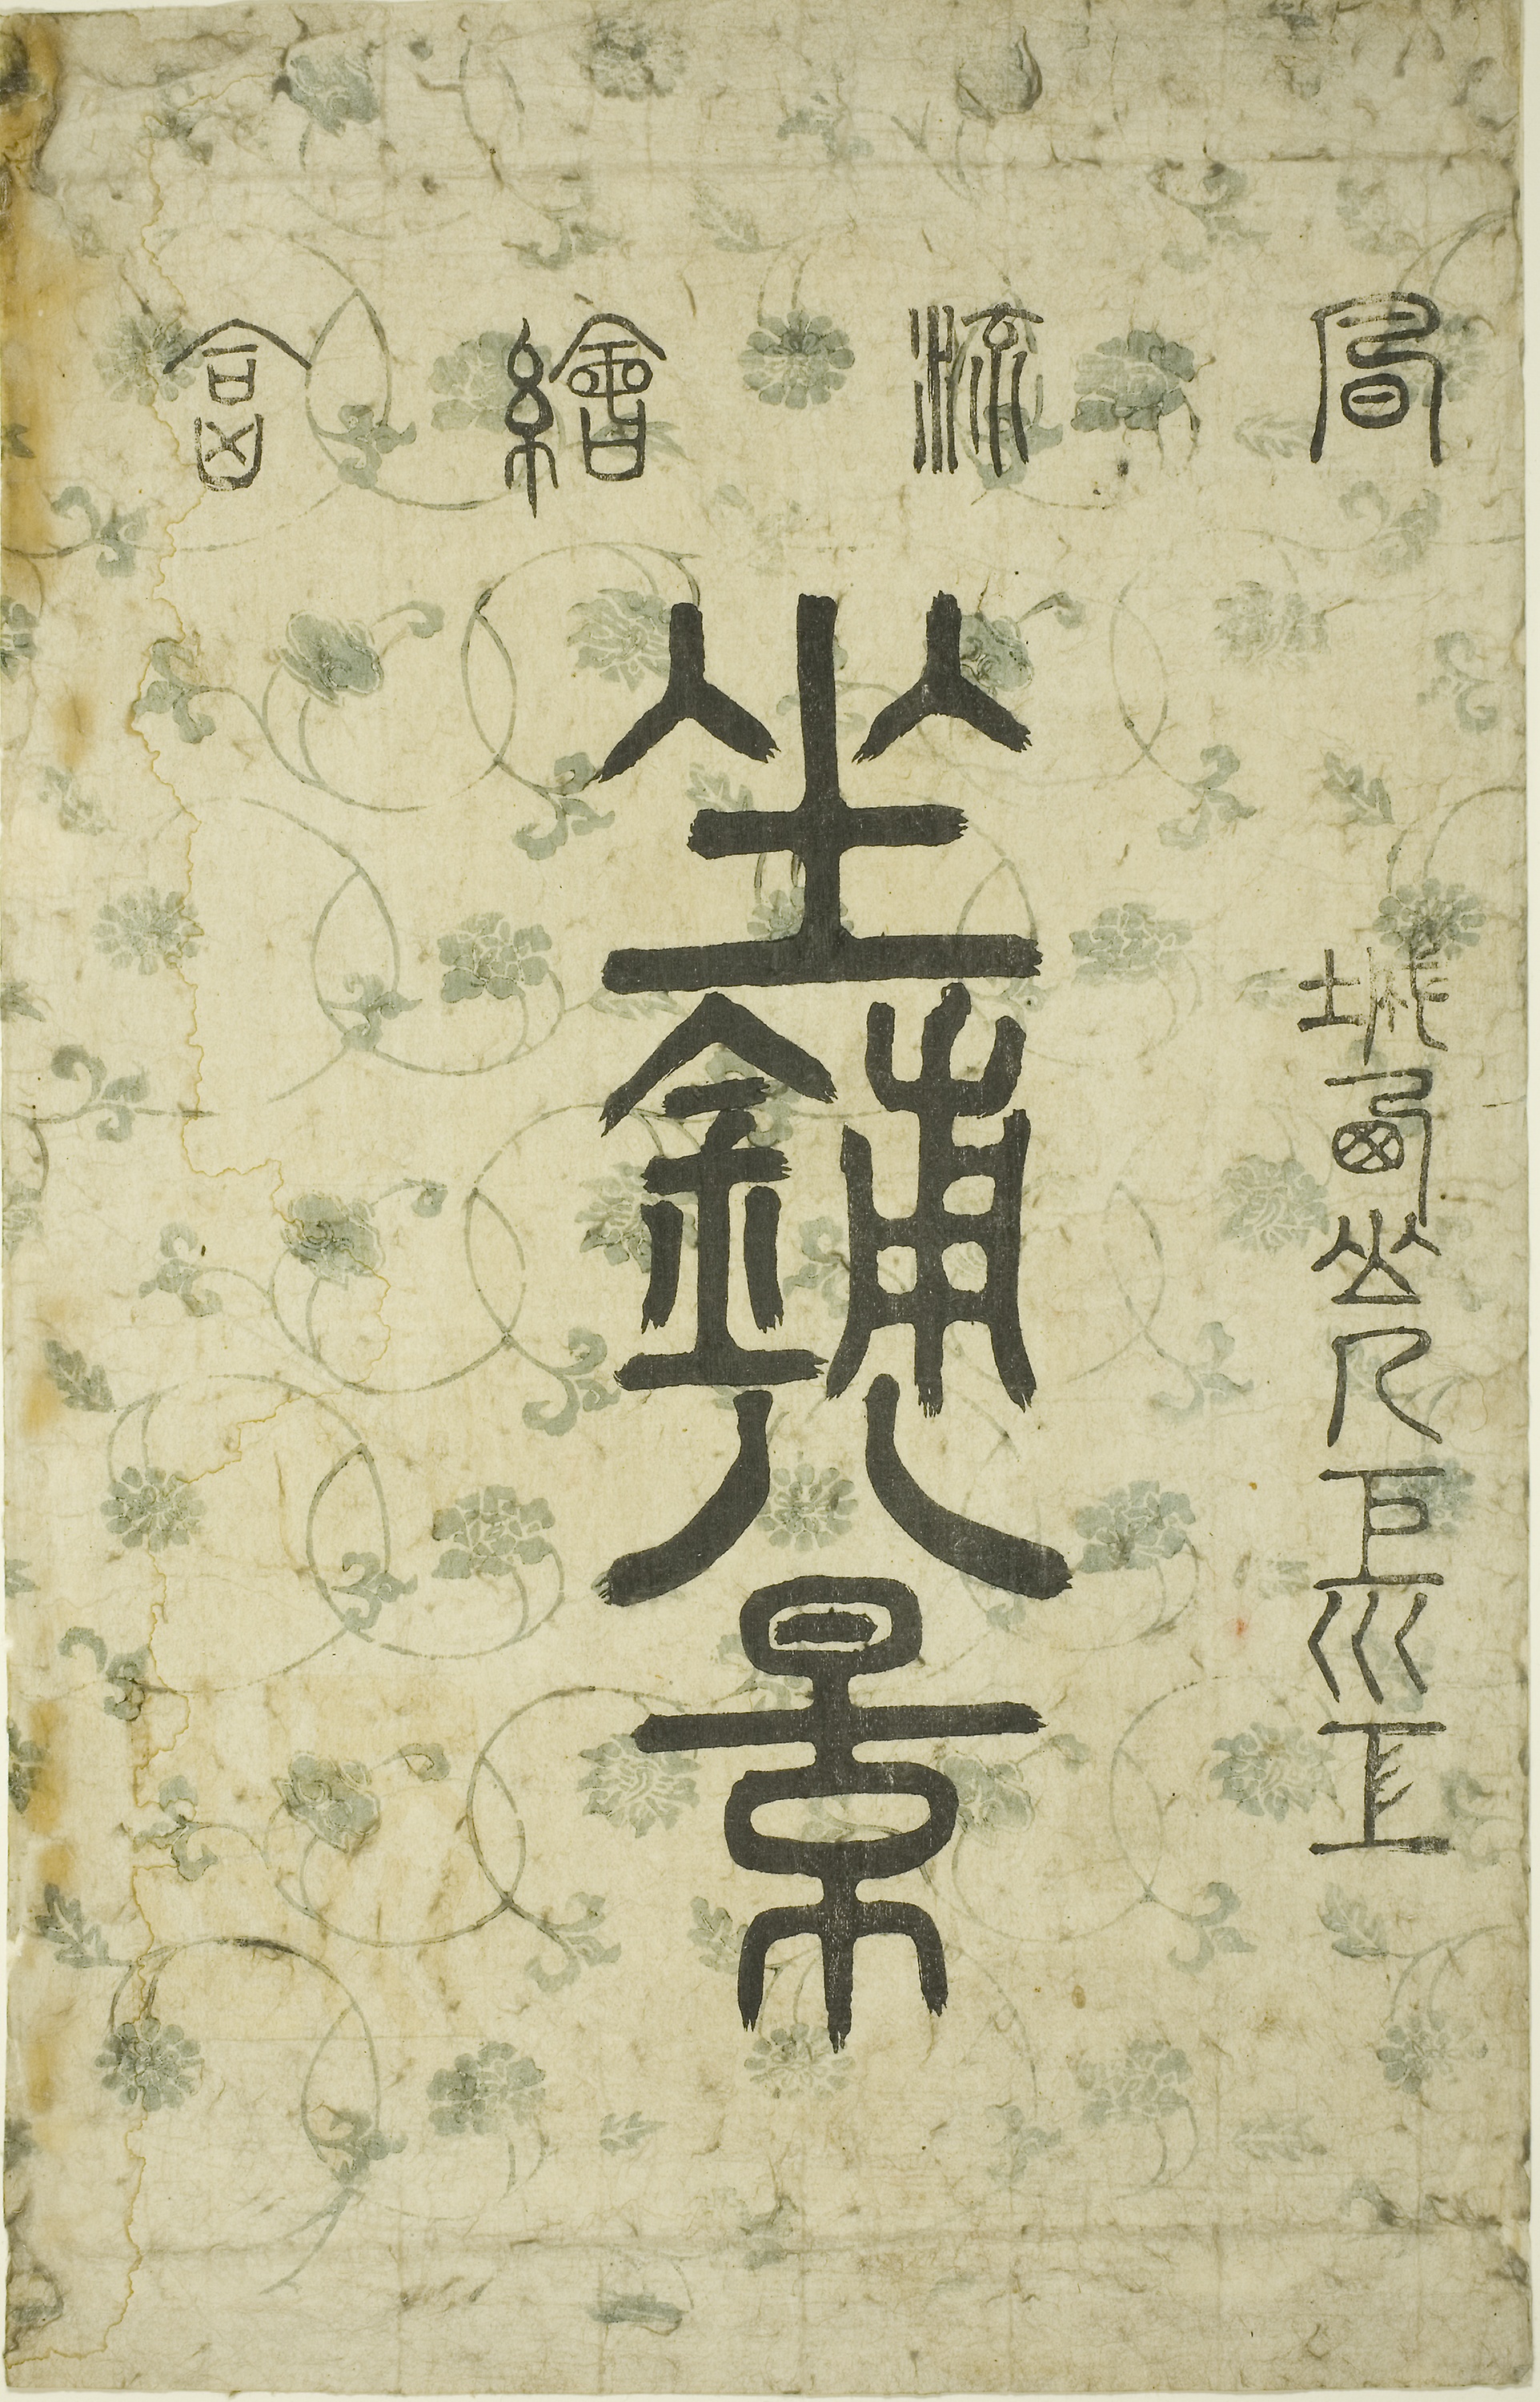
text, font, handwriting, calligraphy